Orlando Cossani

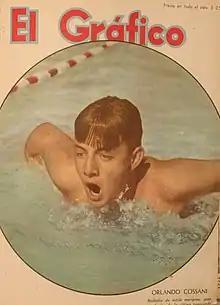

Orlando Cossani (2 August 1932 – 18 March 2004) was an Argentine swimmer. He competed in the men's 200 metre breaststroke at the 1952 Summer Olympics.